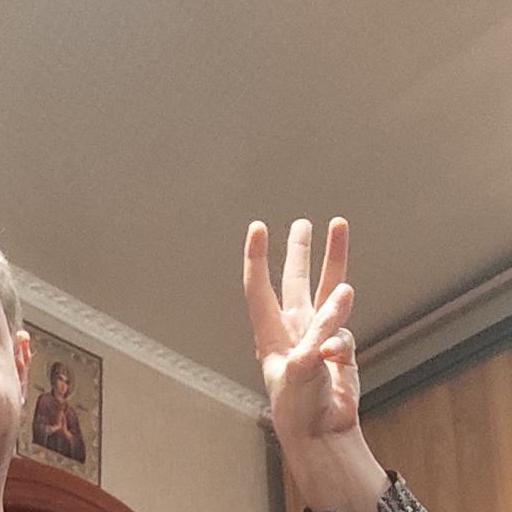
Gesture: three